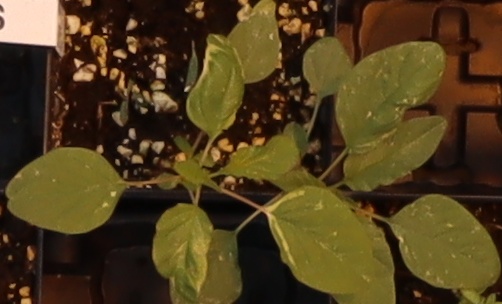
Label: Palmer Amaranth